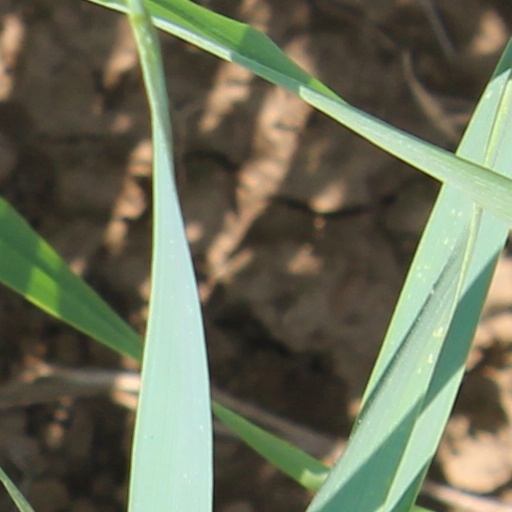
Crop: wheat